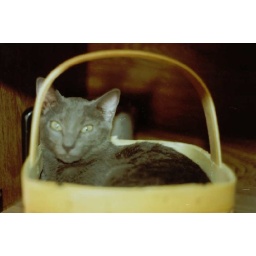
cat in a basket